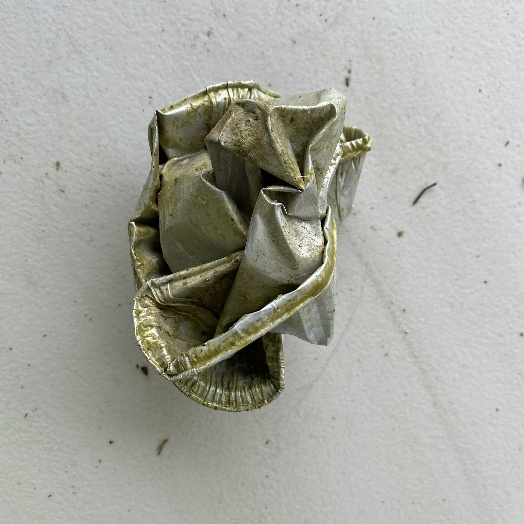
Label: Metal